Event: Nepal Earthquake
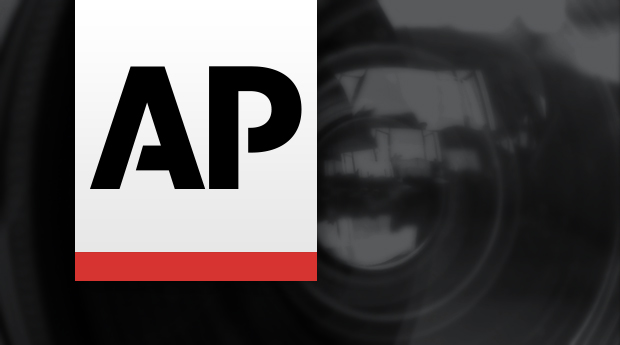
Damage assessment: no_damage